J. Matthew Gallman

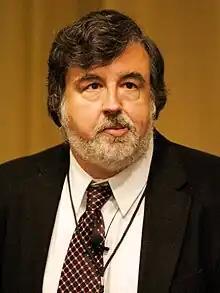
Gallman in 2010

J. Matthew Gallman, also known as Matt Gallman, is an American educator and author of books about nineteenth-century history, particularly relating to the American Civil War.